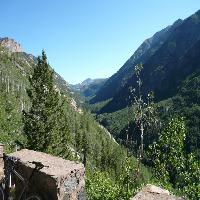
Weather: sun or clear